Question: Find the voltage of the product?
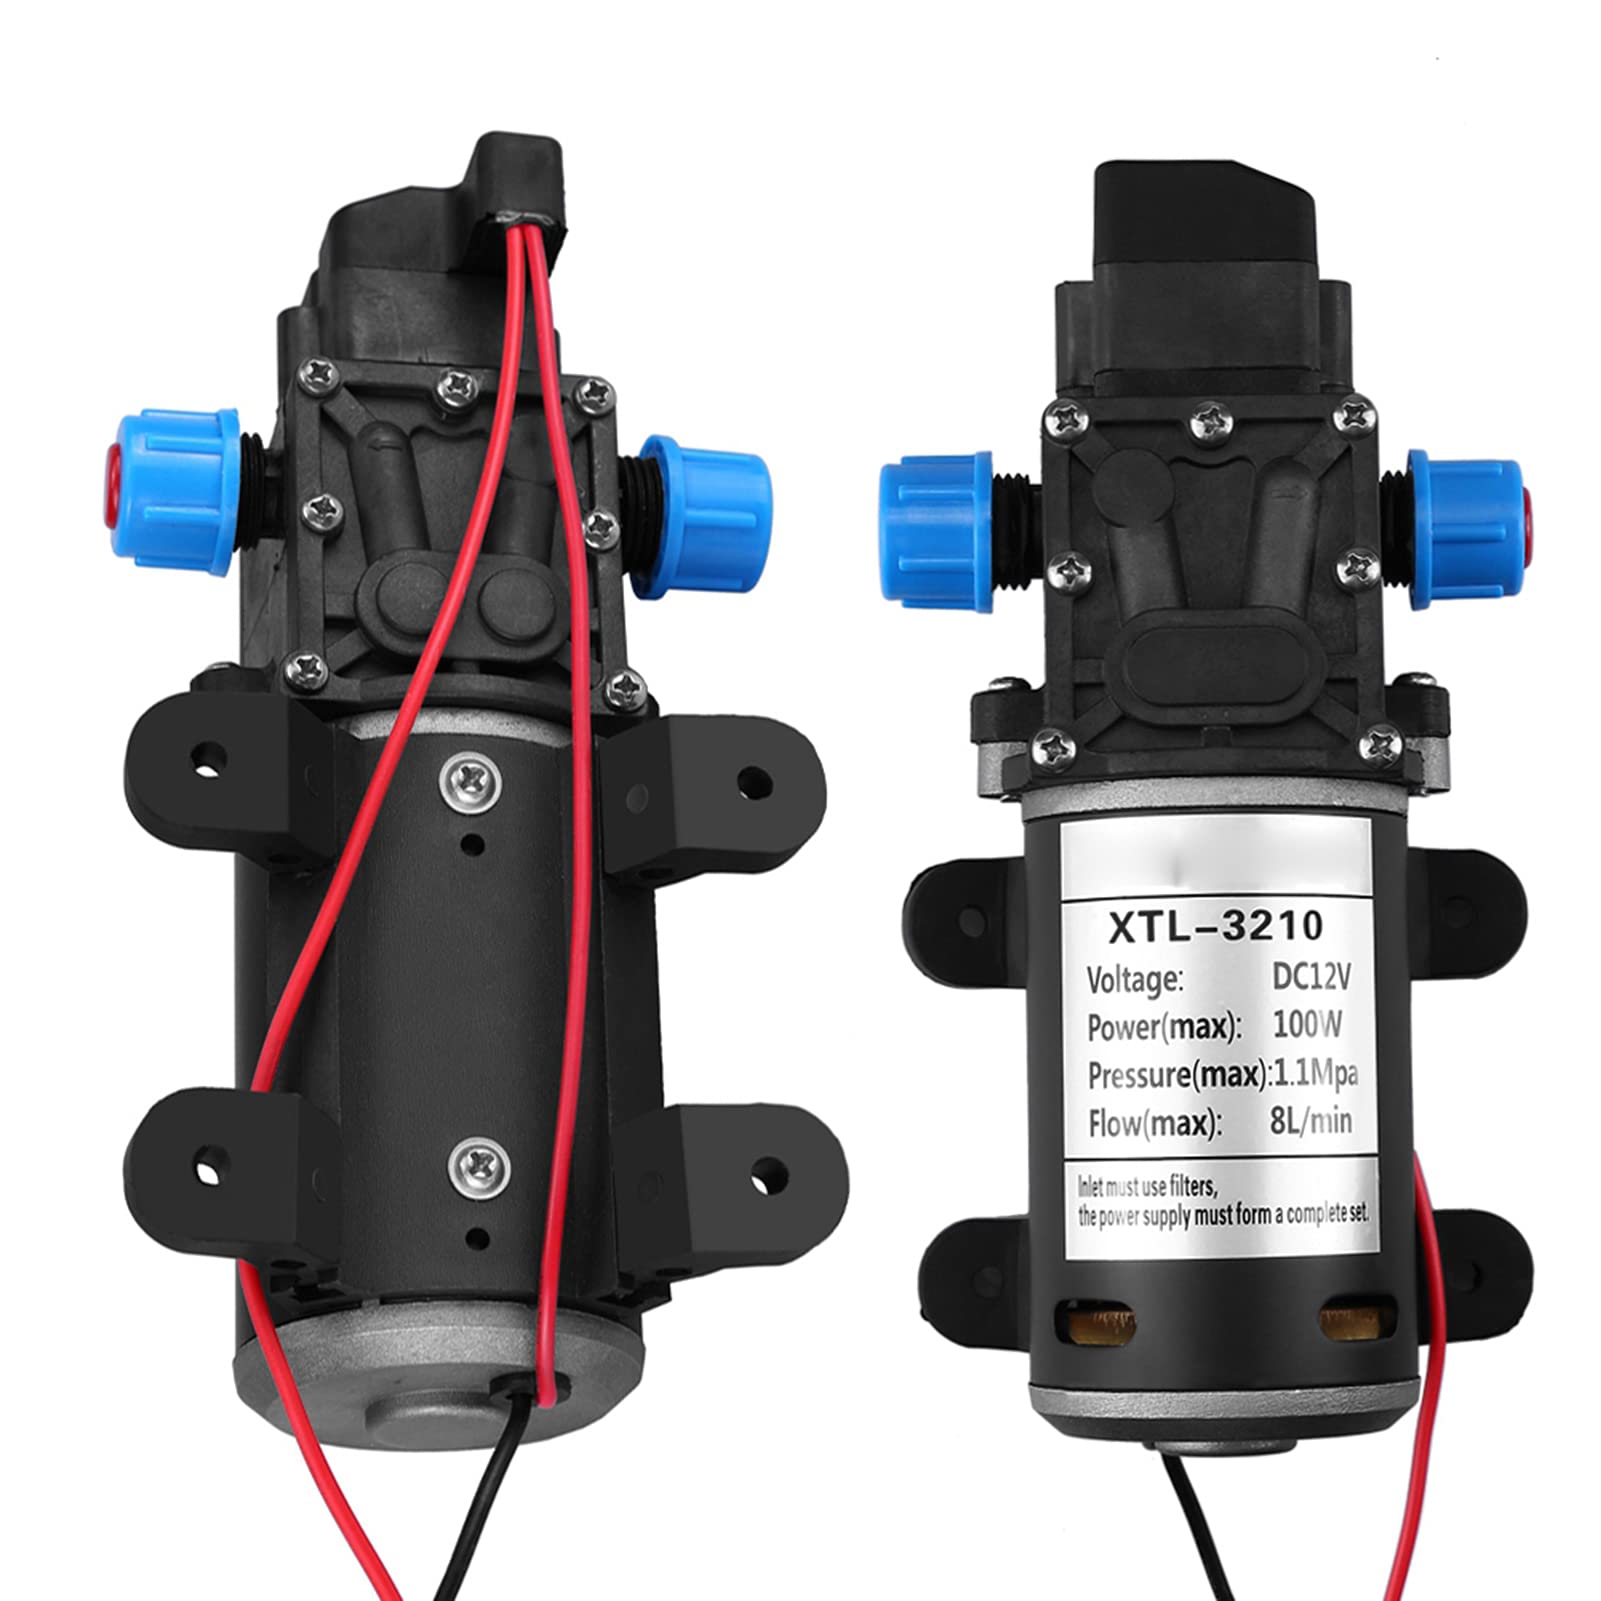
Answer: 12.0 volt